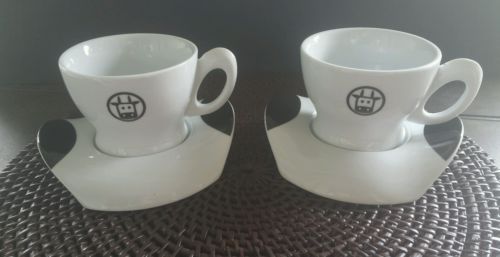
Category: mug